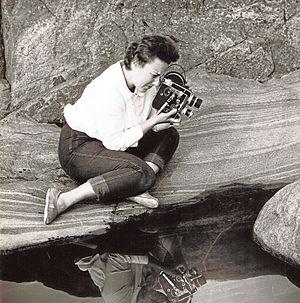
Claire Aho est une photographe finlandaise.